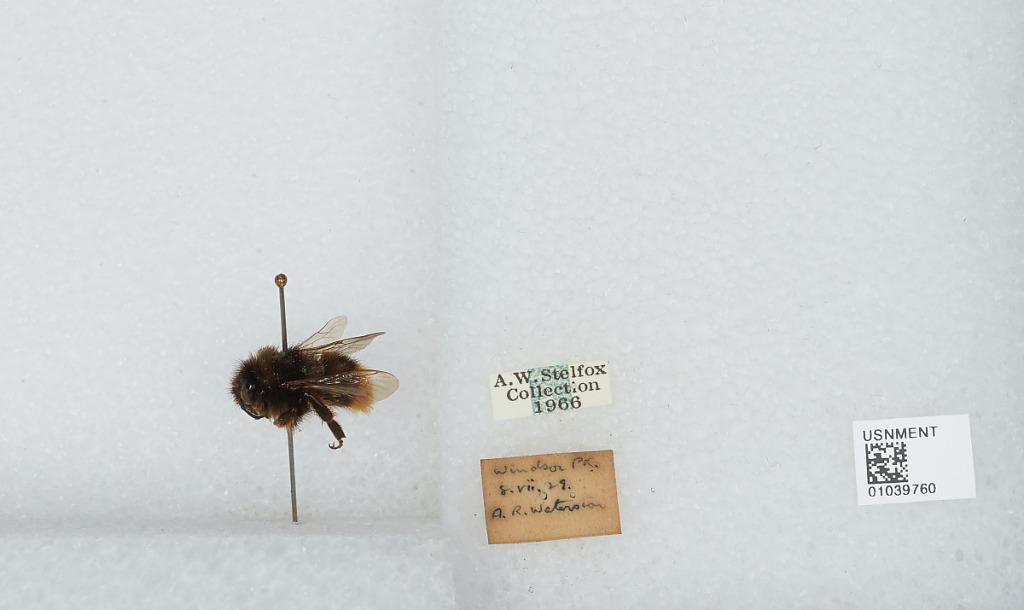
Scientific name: Bombus (Bombus) terrestris (Linnaeus)
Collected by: A. Waterston
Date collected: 1929-7-8
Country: United Kingdom
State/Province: England
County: Berkshire
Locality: Windsor Great Park
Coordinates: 51.4392, -0.6247